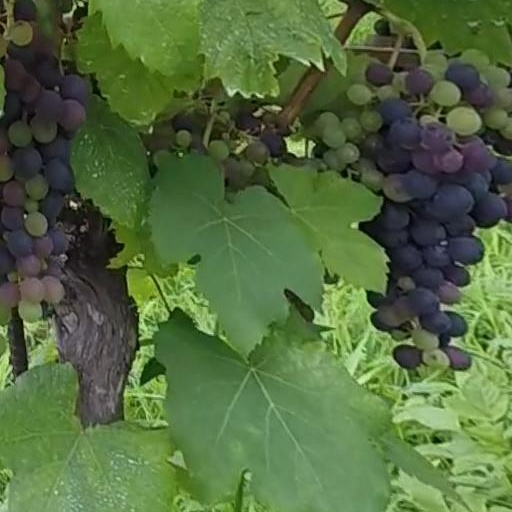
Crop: grape